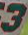
Number: 3